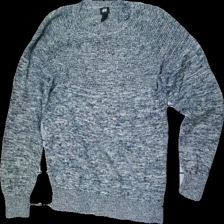
View: front
Type: Sweater
Category: Men
Brand: H&M
Colors: Blue, White
Material: 100% Cotton
Cut: Regular, C-collar
Size: M
Season: All
Price range: 50-100
Recommended usage: Reuse
Description: Blue and white knitted sweater